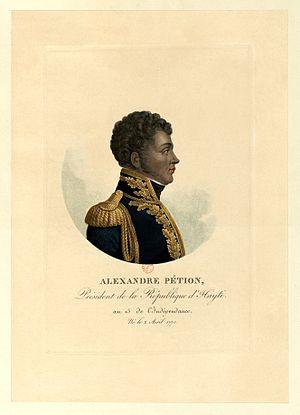
Alexandre Sabès, dit Pétion (1770 - 1818), Président de la République d'Haïti de 1807 à sa mort.
Cet article liste les chefs d’État haïtiens —
Alexandre Sabès, dit Alexandre Pétion, est un militaire et dirigeant haïtien, ayant combattu pendant la Révolution haïtienne, sous les ordres du général André Rigaud.